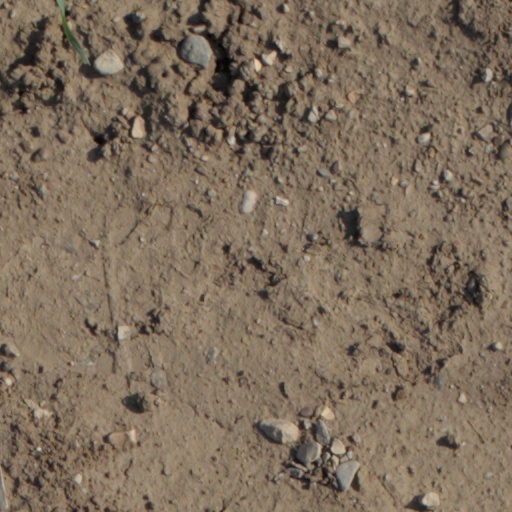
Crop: wheat